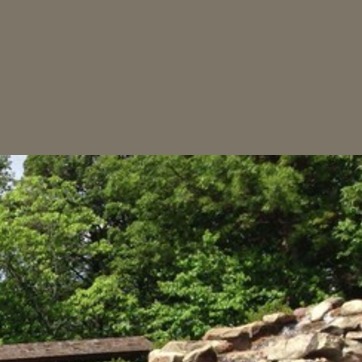
Material: foliage